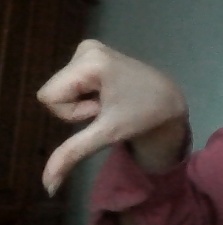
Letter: waw